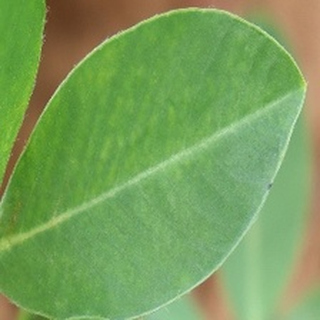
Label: healthy_groundnut